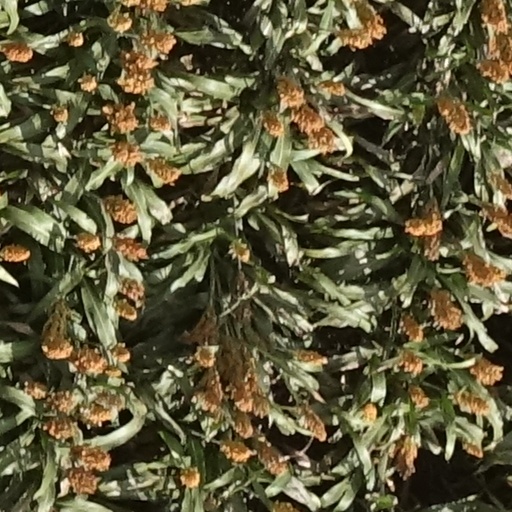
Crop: sorghum